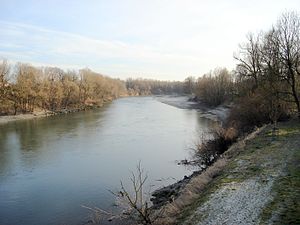
Mühldorf am Inn / Geografi
Inn ved Mühldorf
Mühldorf er administrationsby i Landkreis Mühldorf am Inn iden østlige del af regierungsbezirk Oberbayern i den tyske delstat Bayern. Byen har ca. 17.685 indbyggere.